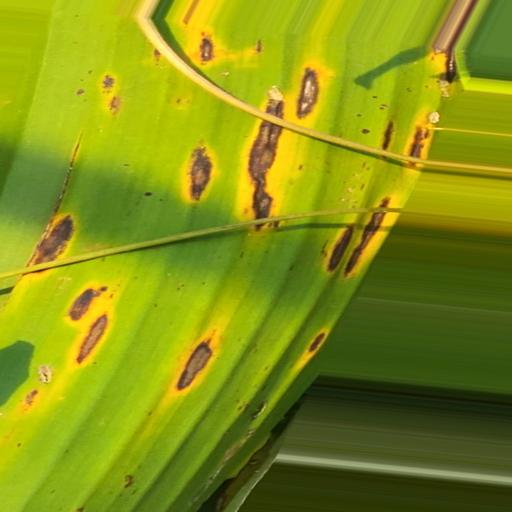
Label: yellow_sigatoka